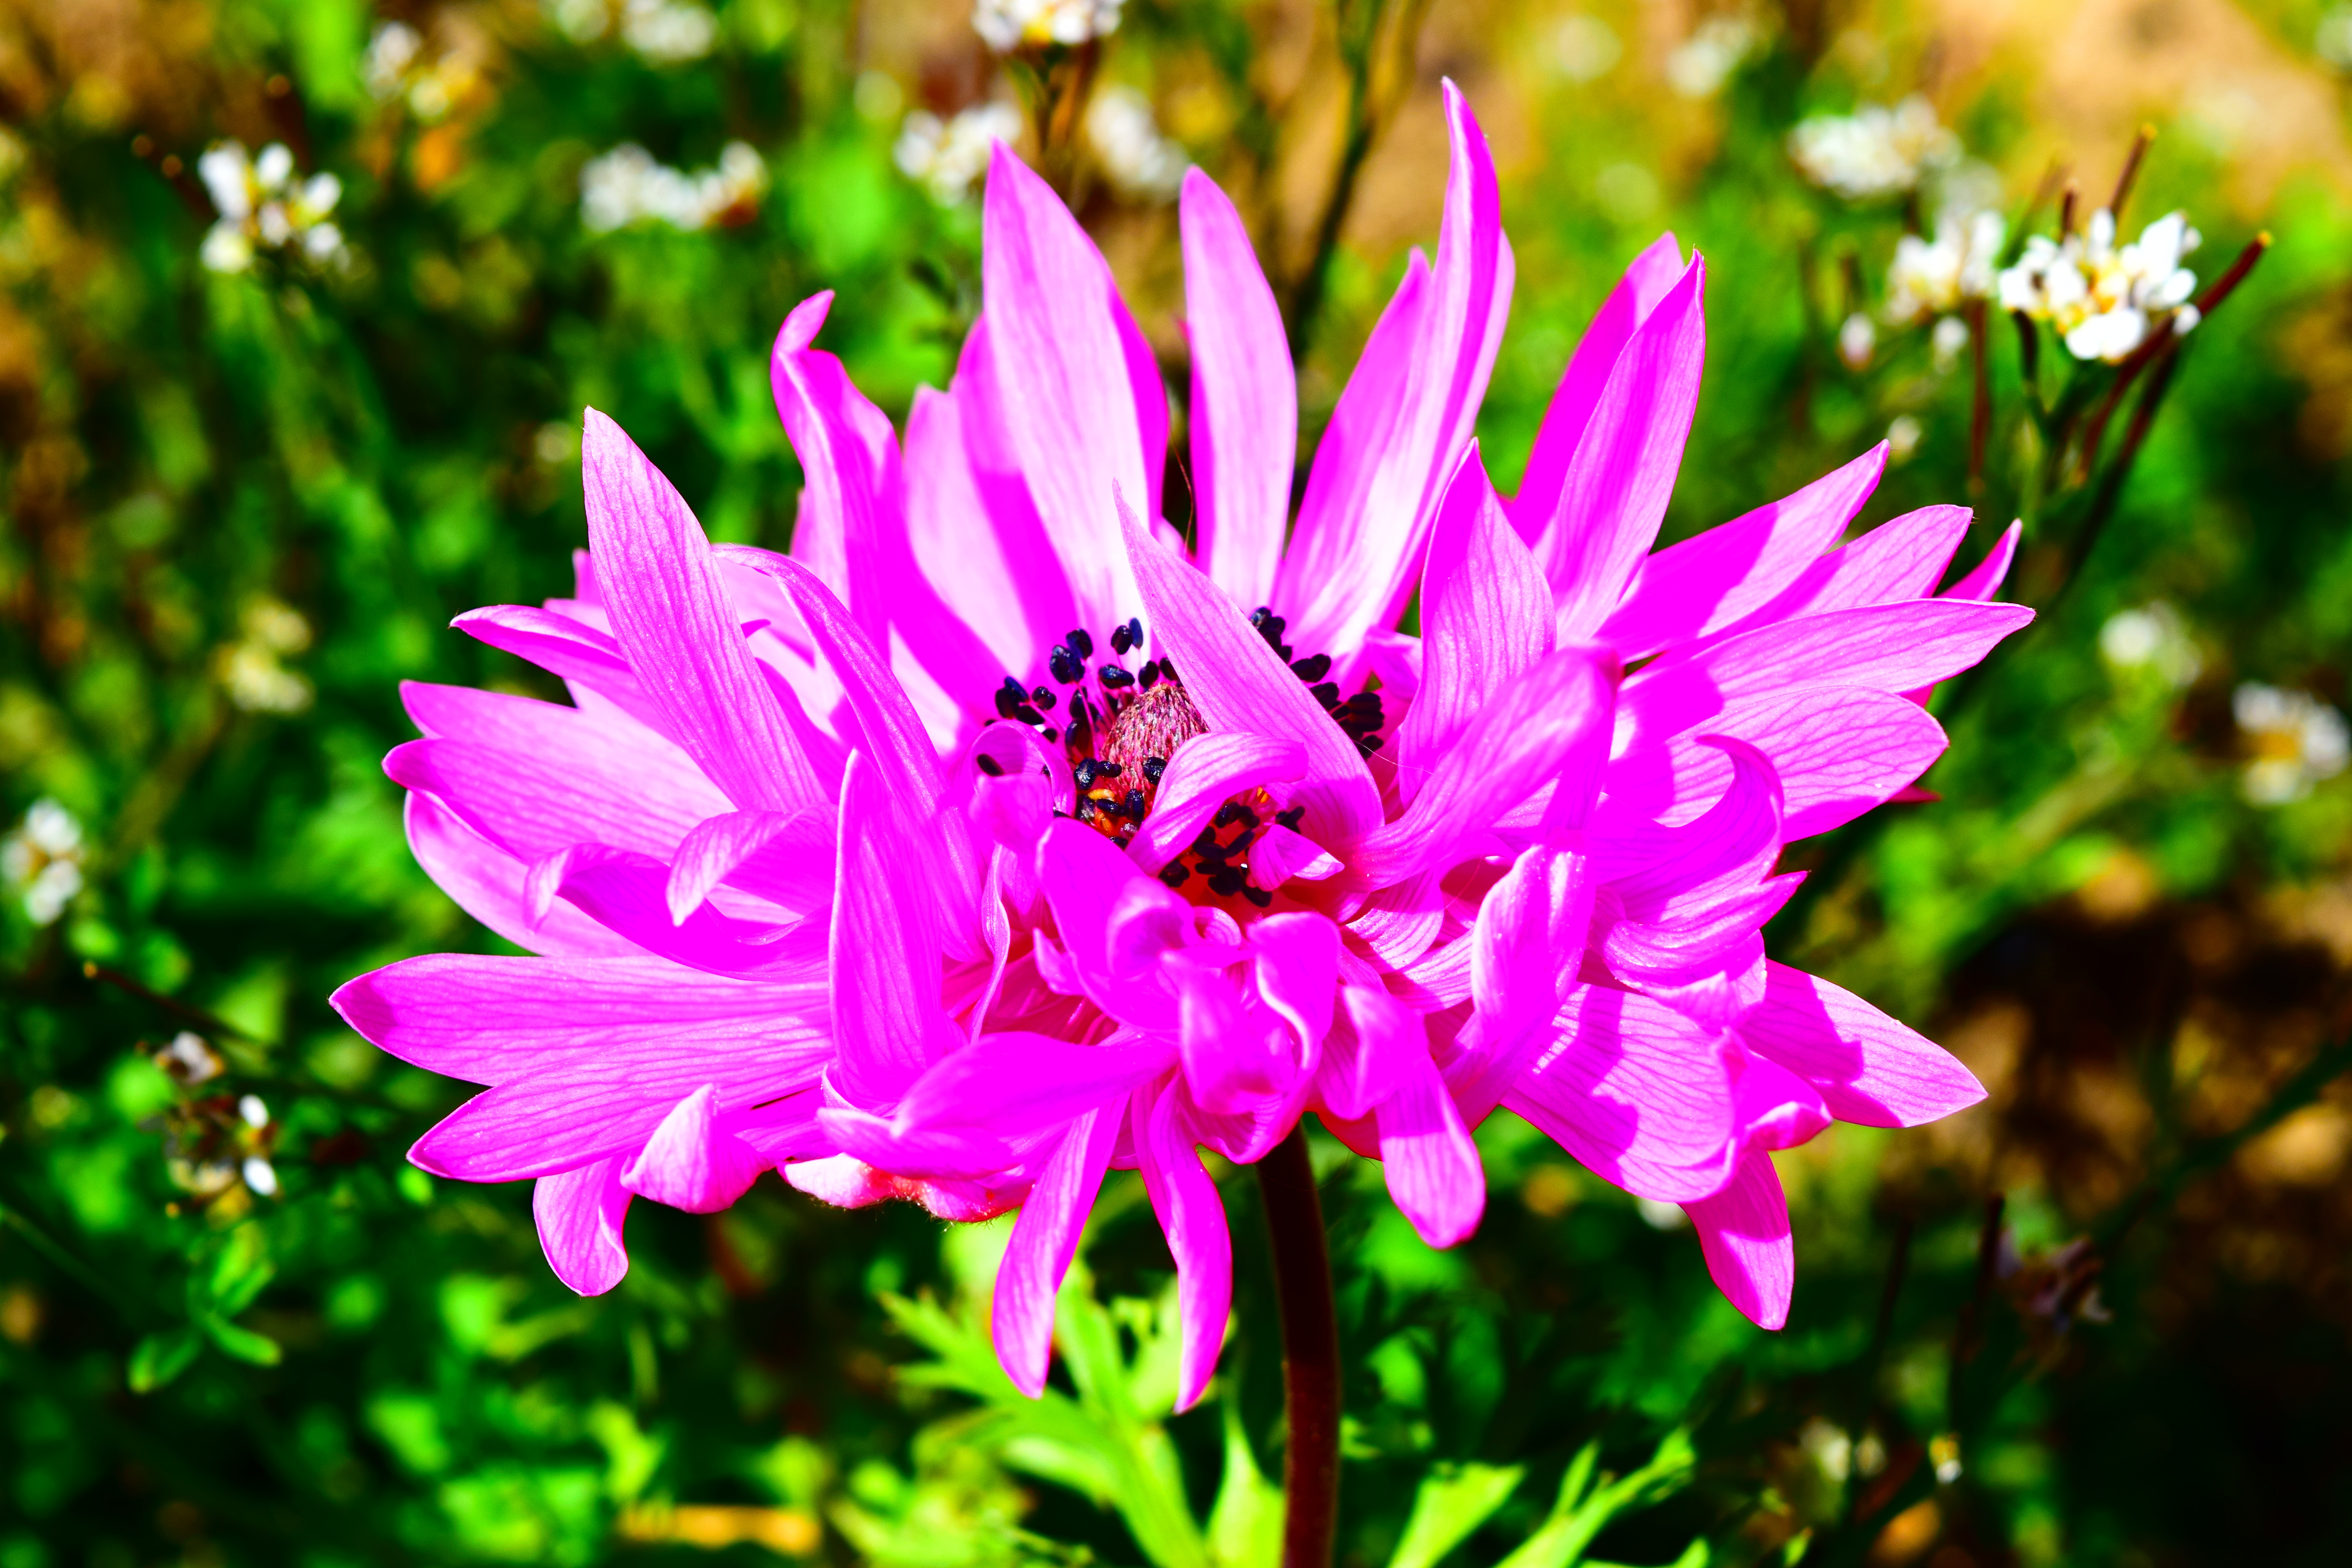
nature, blossom, plant, meadow, flower, petal, bloom, herb, botany, pink, flora, wildflower, shrub, anemone, macro photography, flowering plant, annual plant, land plant